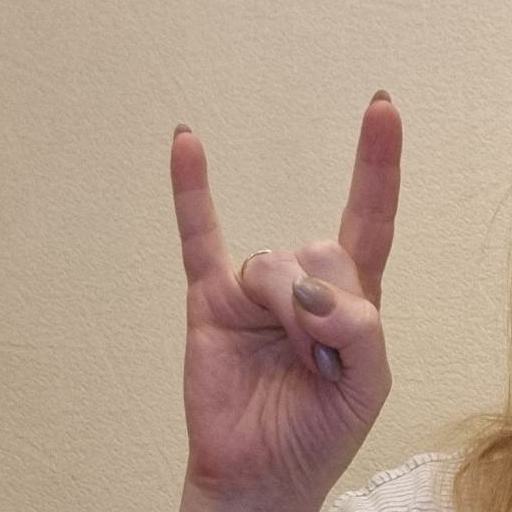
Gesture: rock